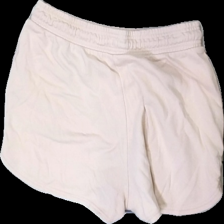
View: back
Type: Shorts
Category: Ladies
Brand: Mywear (Ica)
Colors: Pink
Material: 87% cotton, 13% viscose
Cut: Regular
Size: M
Season: Summer
Stains: Minor
Damage: stains
Damage location: middle right
Price range: <50
Recommended usage: Export